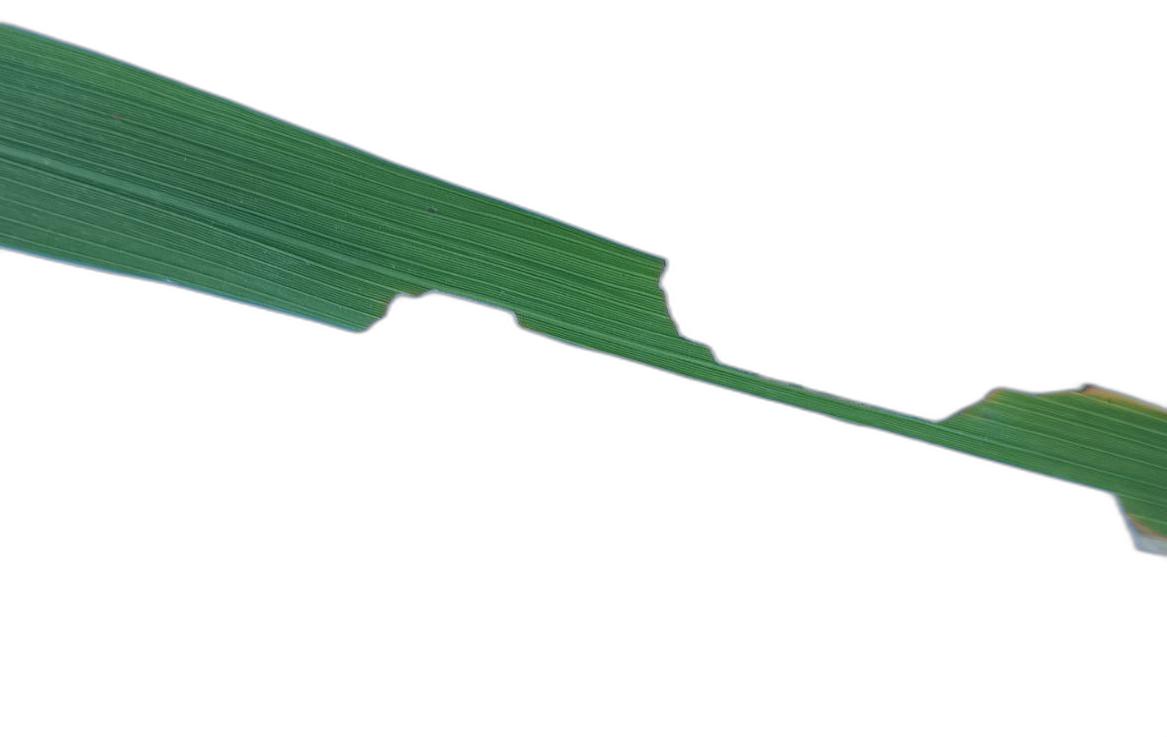
Label: Insect